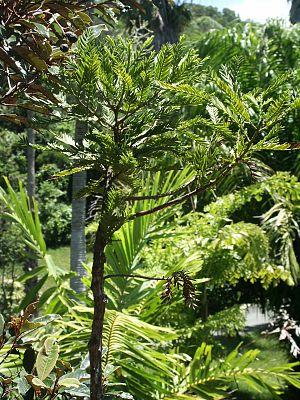
Retrophyllum comptonii (jeune). Parc forestier de Nouméa - Nouvelle-Calédonie
Nouméa, principale ville portuaire de Nouvelle-Calédonie, est le chef-lieu de cette collectivité d'outre-mer française au statut spécifique et de la Province Sud, située sur une presqu'île de la côte sud-ouest de la Grande Terre.